Jasper More (Liberal politician)

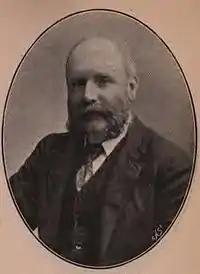
More in 1895

In 1885, More stood at Ludlow and won the seat. In 1886 he joined the Liberal Unionist Party and retained his seat until his death in 1903 at the age of 67. In parliament he supported Lord Winchilsea's National Agricultural Union, opposed to the National Agricultural Labourers' Union.